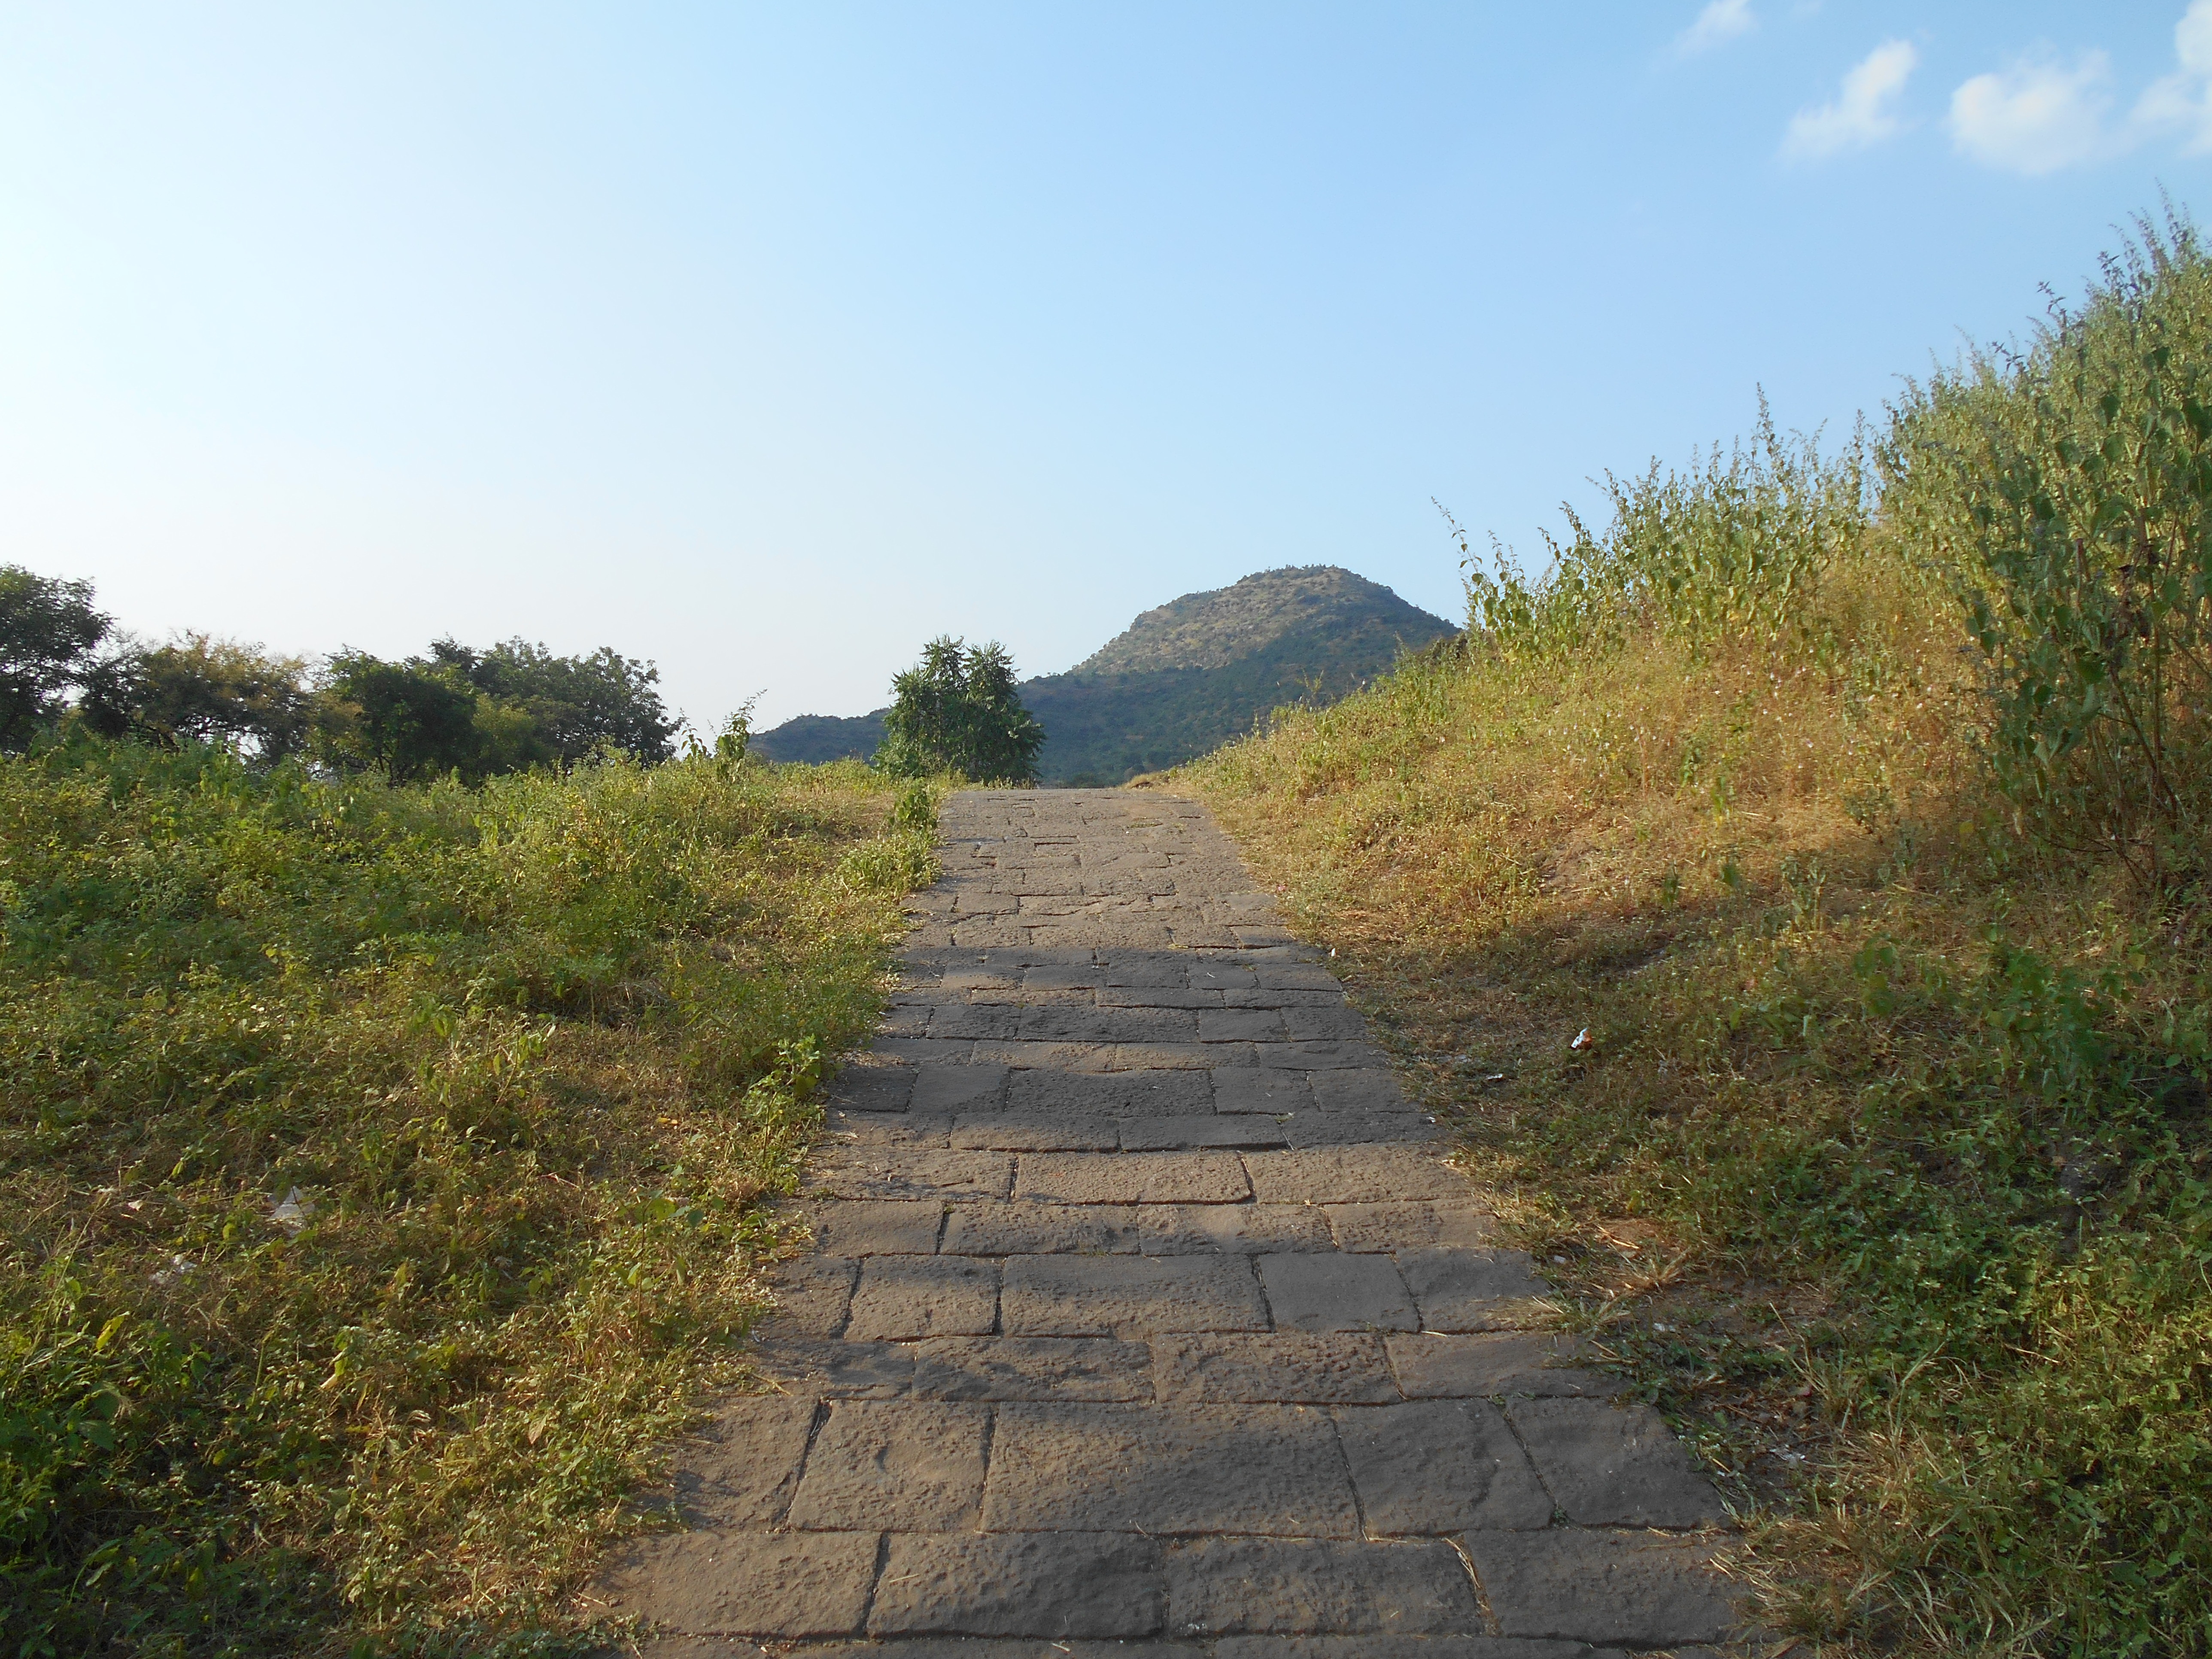
nature, grass, architecture, trail, hill, old, walkway, dirt road, soil, tourism, ridge, waterway, history, ecosystem, land lot